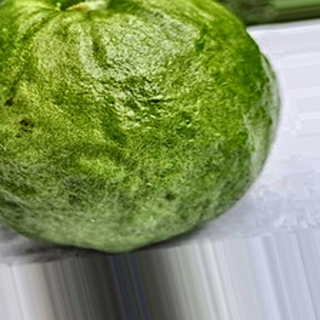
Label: healthy_guava